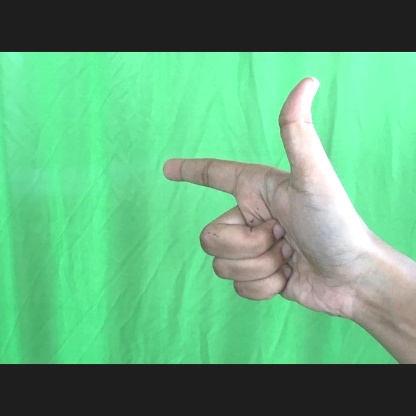
Mudra: Chandrakala